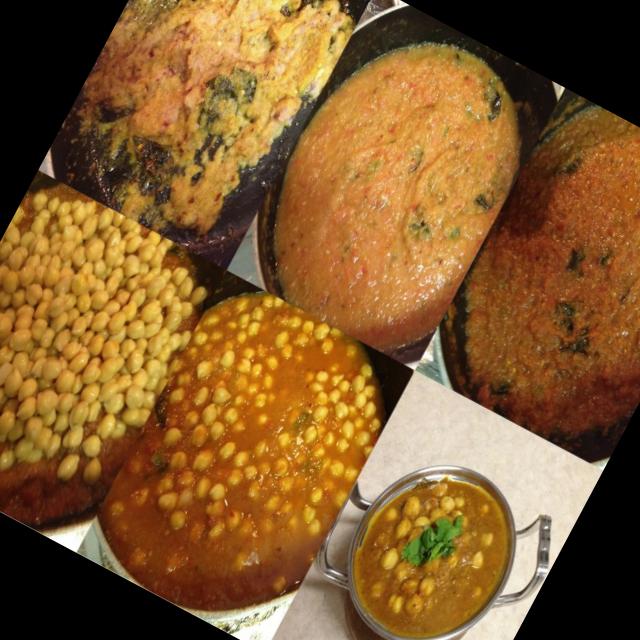
Dish: chole